Ulf Kirsten

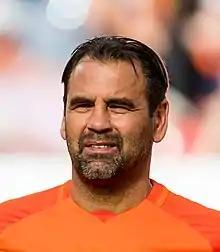
Kirsten in 2019

Ulf Kirsten (born 4 December 1965) is a German former professional footballer who played as a striker. Nicknamed "Der Schwatte" (dialect for "Der Schwarze", 'The Black One'), he is the first player in history to reach a total 100 caps playing with two different national teams (first for East Germany, then Reunified Germany). Kirsten's biggest success was the victory of the 1992–93 DFB-Pokal.